Decompression practice

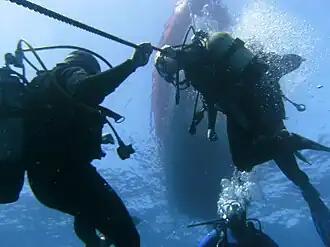
Divers using the anchor cable as an aid to depth control during a decompression stop during ascent.

To prevent or minimize decompression sickness, divers must properly plan and monitor decompression. Divers follow a decompression model to safely allow the release of excess inert gases dissolved in their body tissues, which accumulated as a result of breathing at ambient pressures greater than surface atmospheric pressure. Decompression models take into account variables such as depth and time of dive, breathing gasses, altitude, and equipment to develop appropriate procedures for safe ascent.